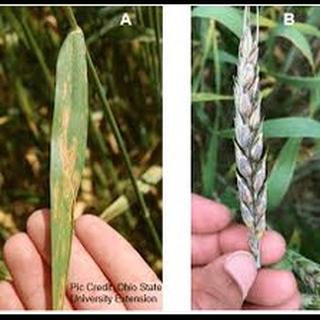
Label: wheat_leaf_blight